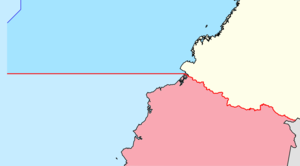
Frontière Colombie-Equateur
Les frontières de Colombie sont les frontières internationales que partage la Colombie avec les États qui voisinent le territoire sur lequel elle exerce sa souveraineté en Amérique du Sud et dans les Caraïbes.
La frontière entre la Colombie et l'Équateur est la frontière séparant la Colombie et l'Équateur.